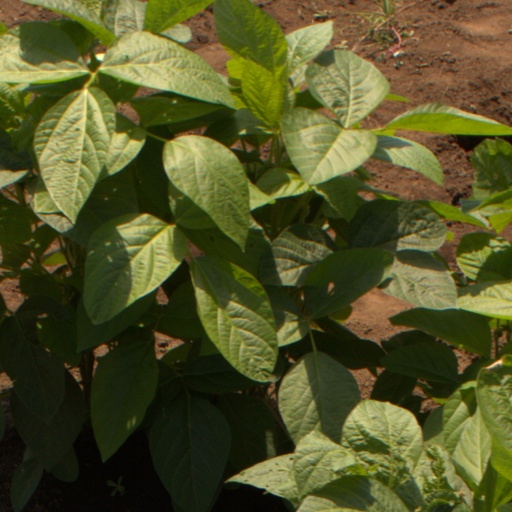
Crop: soybean